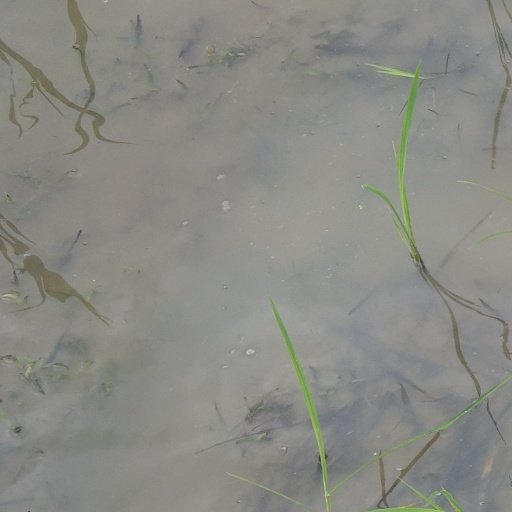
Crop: rice